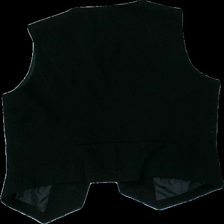
View: back
Type: Vest
Category: Ladies
Brand: H&M
Colors: Black
Material: 54% polyester, 46% cotton
Cut: Regular
Size: 44
Season: All
Stains: Major
Price range: <50
Recommended usage: Export